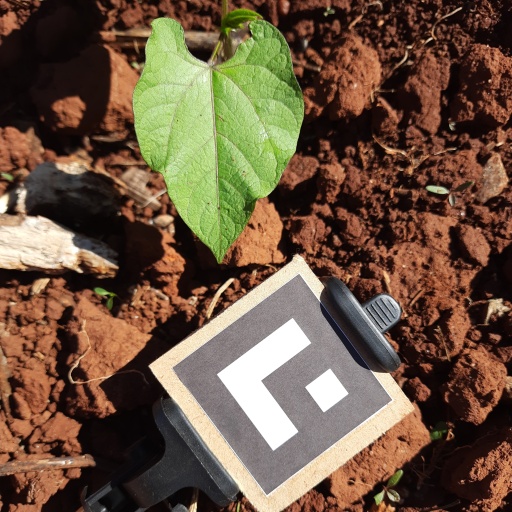
Observations: wavy surface, eating holes in the edge, with soild dust, under sunlight